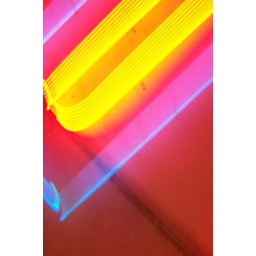
[Picture yourself in a boat on a river with tangerine trees and marmalade skies]